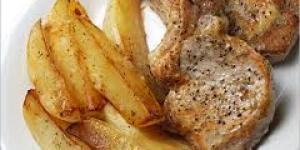
chuletas estofadas